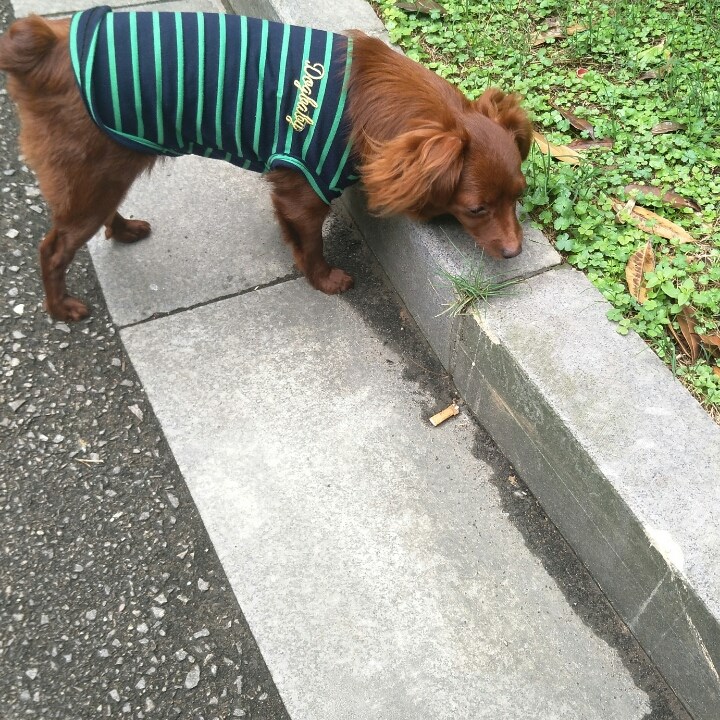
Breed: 806-n000129-papillon